Catholic ecumenical councils

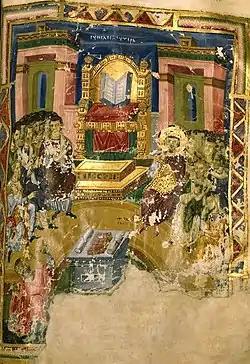
Early manuscript illustration of I Constantinople"Homilies of Gregory Nazianzus", Bibliothèque nationale de France (879-882)

The First Council of Constantinople defined in four canons the Nicene Creed, which is still used in the Catholic Church. Most importantly, it defined the divinity of the Holy Spirit. The council met from May until July 381 during the pontificate of Pope Damasus I and issued four canons.